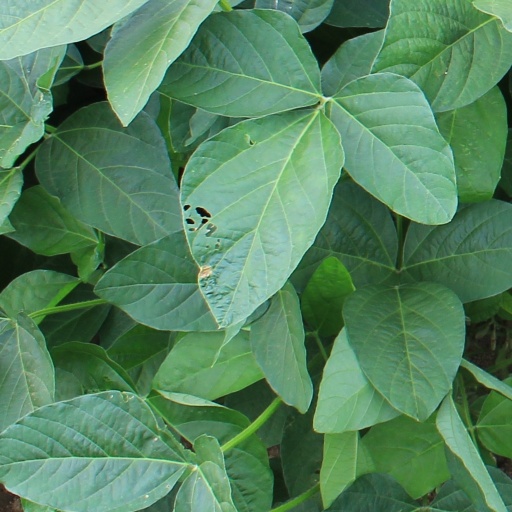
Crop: soybean